Finnish Museum of Games

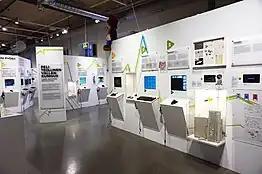
Interactive gaming stands exposition

The museum exhibition consists of 100 Finnish games, six thematic period rooms, a video game arcade and a changing exhibition space. Overall, the museum has around 85 playable digital games. Museum also interviewed over 40 game developers, recording each as a half-hour long video, and published on YouTube short versions of these interviews.